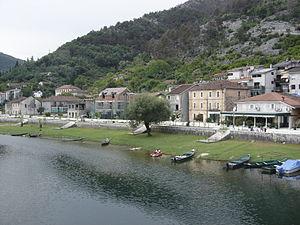
Vue de Rijeka Crnojevića au Monténégro prise du vieux pont
Rijeka Crnojevića est un village du sud du Monténégro, dans la municipalité de Cetinje.